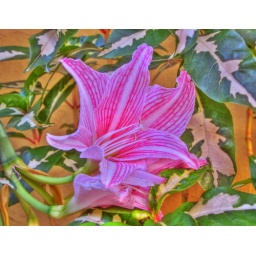
Pink and white stargazer lily. This one was taken around 7 in the morning, with clouds blocking the sun.